Genitorturers

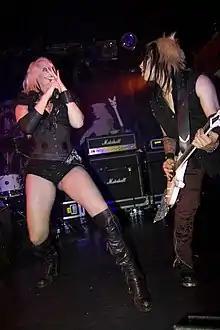
Gen Vincent & Eric Griffin in 2010

The Genitorturers are an American industrial metal band with influences extending into the 1990s hardcore punk and electronic music. They proclaim themselves to be "The World's Sexiest Rock Band".